MeatEater

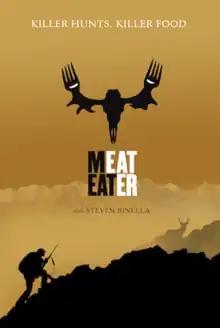

MeatEater is a non-fiction outdoors hunting television series in the United States on Netflix starring Steven Rinella. The show first aired on January 1, 2012, and is produced by Zero Point Zero Production. The latest 12th season premiered on October 12, 2023 on the MeatEater website and YouTube channel.